Heinrich Christian Boie

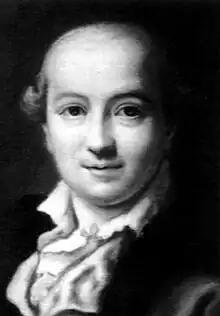
Heinrich Christian Boie.

Heinrich Christian Boie (19 July 1744 – 3 March 1806) was a German author. In 1781, he was appointed as "landfoged" of North Dithmarschen.